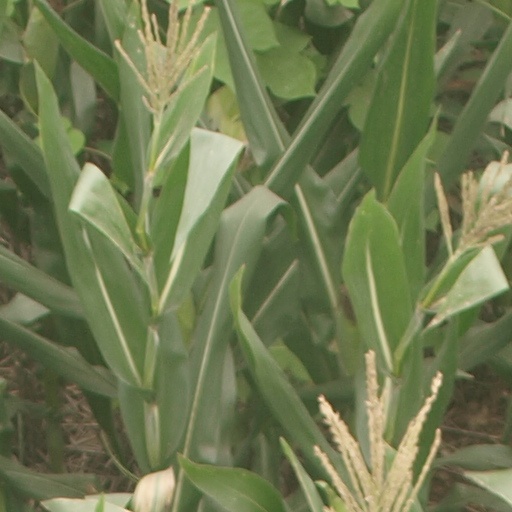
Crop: maize; corn